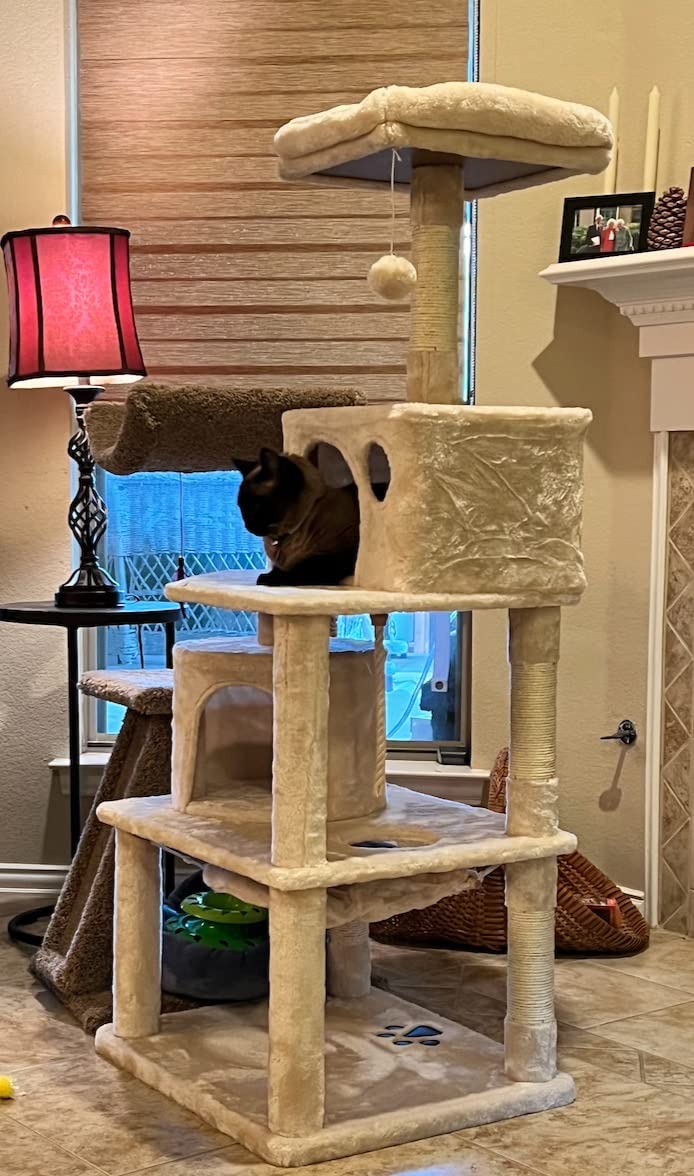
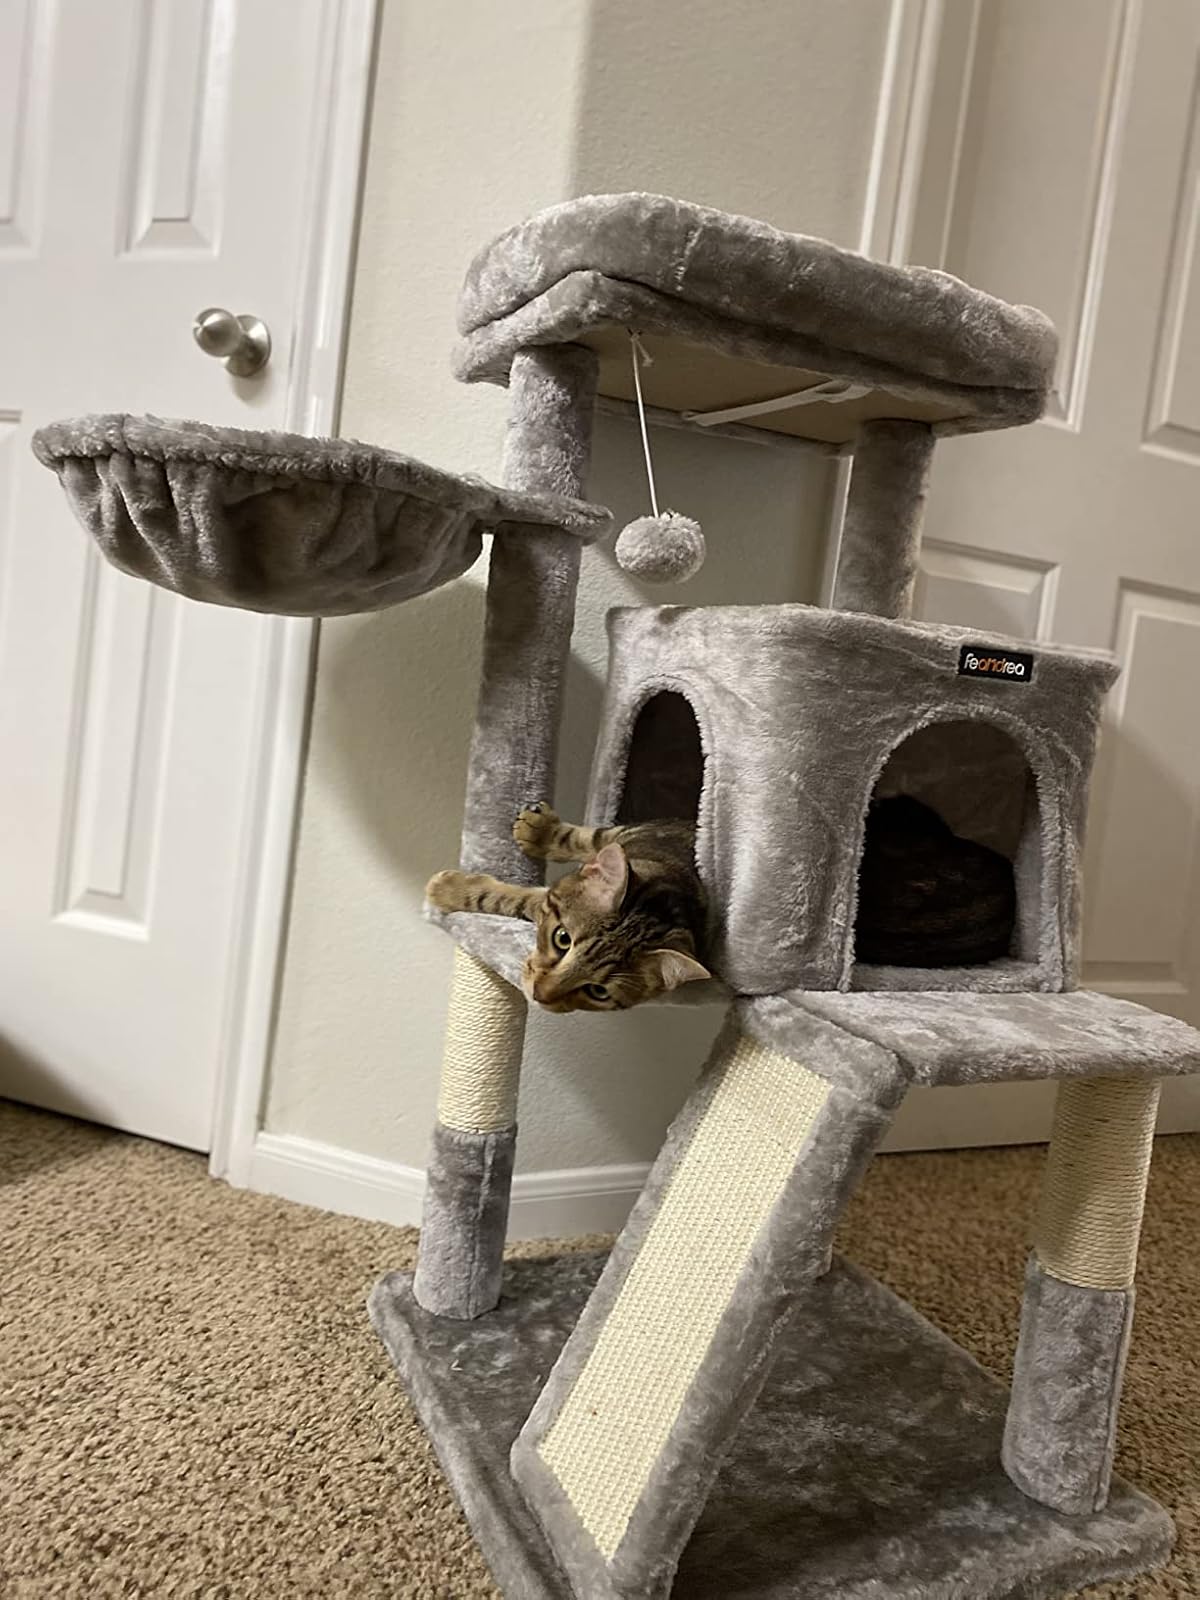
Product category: items_cat tree
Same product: no